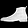
Label: Ankle boot